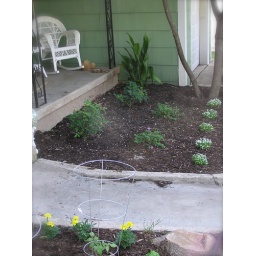
The first bed that was planted at Stella. The flowers in the front of the picture are Mary Sue's